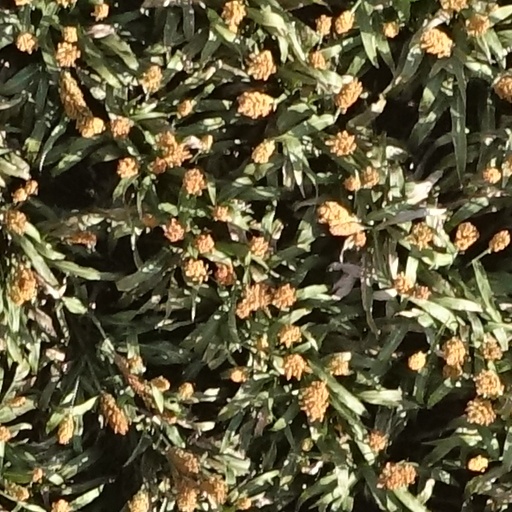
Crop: sorghum